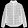
Label: Coat